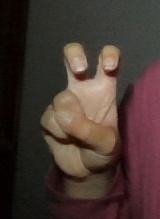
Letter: toot